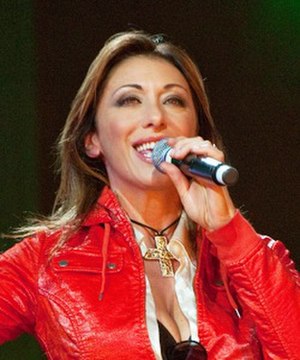
Italo disco
Den italienske artist Sabrina, der i 1980'erne havde hits med bl.a. "Boys (Summertime Love)"
Italo disco er en bred betegnelse for en undergenre af dance-musikken, som opstod i starten af 1980'erne i Italien, Tyskland, Spanien og andre dele af Europa. I 1980'erne blev betegnelsen 'Italo disco' brugt i Europa til at beskrive alle ikke-britiske dance-produktioner, inklusive nogle canadiske.